Teddy Powell

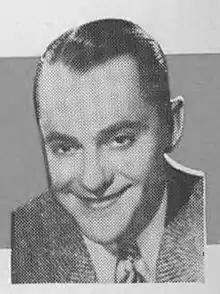

Teddy Powell (born Teodoro Paolella; March 1, 1905 – November 17, 1993) was an American jazz musician, band leader, composer, and arranger. Some of his compositions were written under the pseudonym Freddy James.